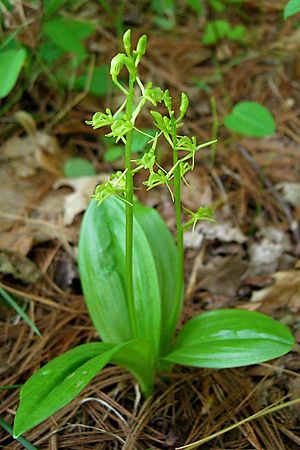
Liparis
Mygblomst, Liparis loeselii
Liparis er en slægt af orkidéer, som er udbredt med 350 arter i verden, hvoraf en enkelt forekommer i Europa. Resten er fordelt på de øvrige kontinenter på nær Antarktis og mange oceaniske øer.